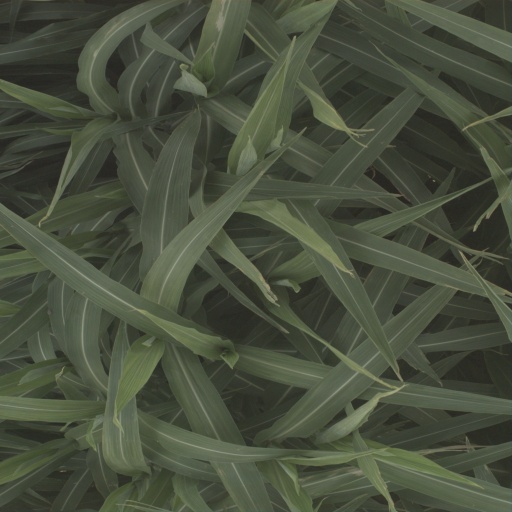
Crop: sorghum